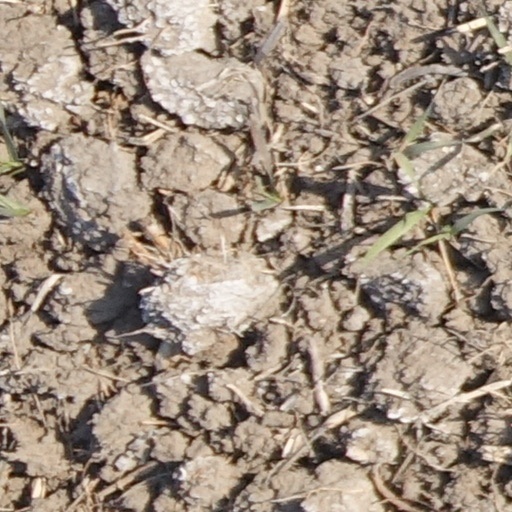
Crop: wheat